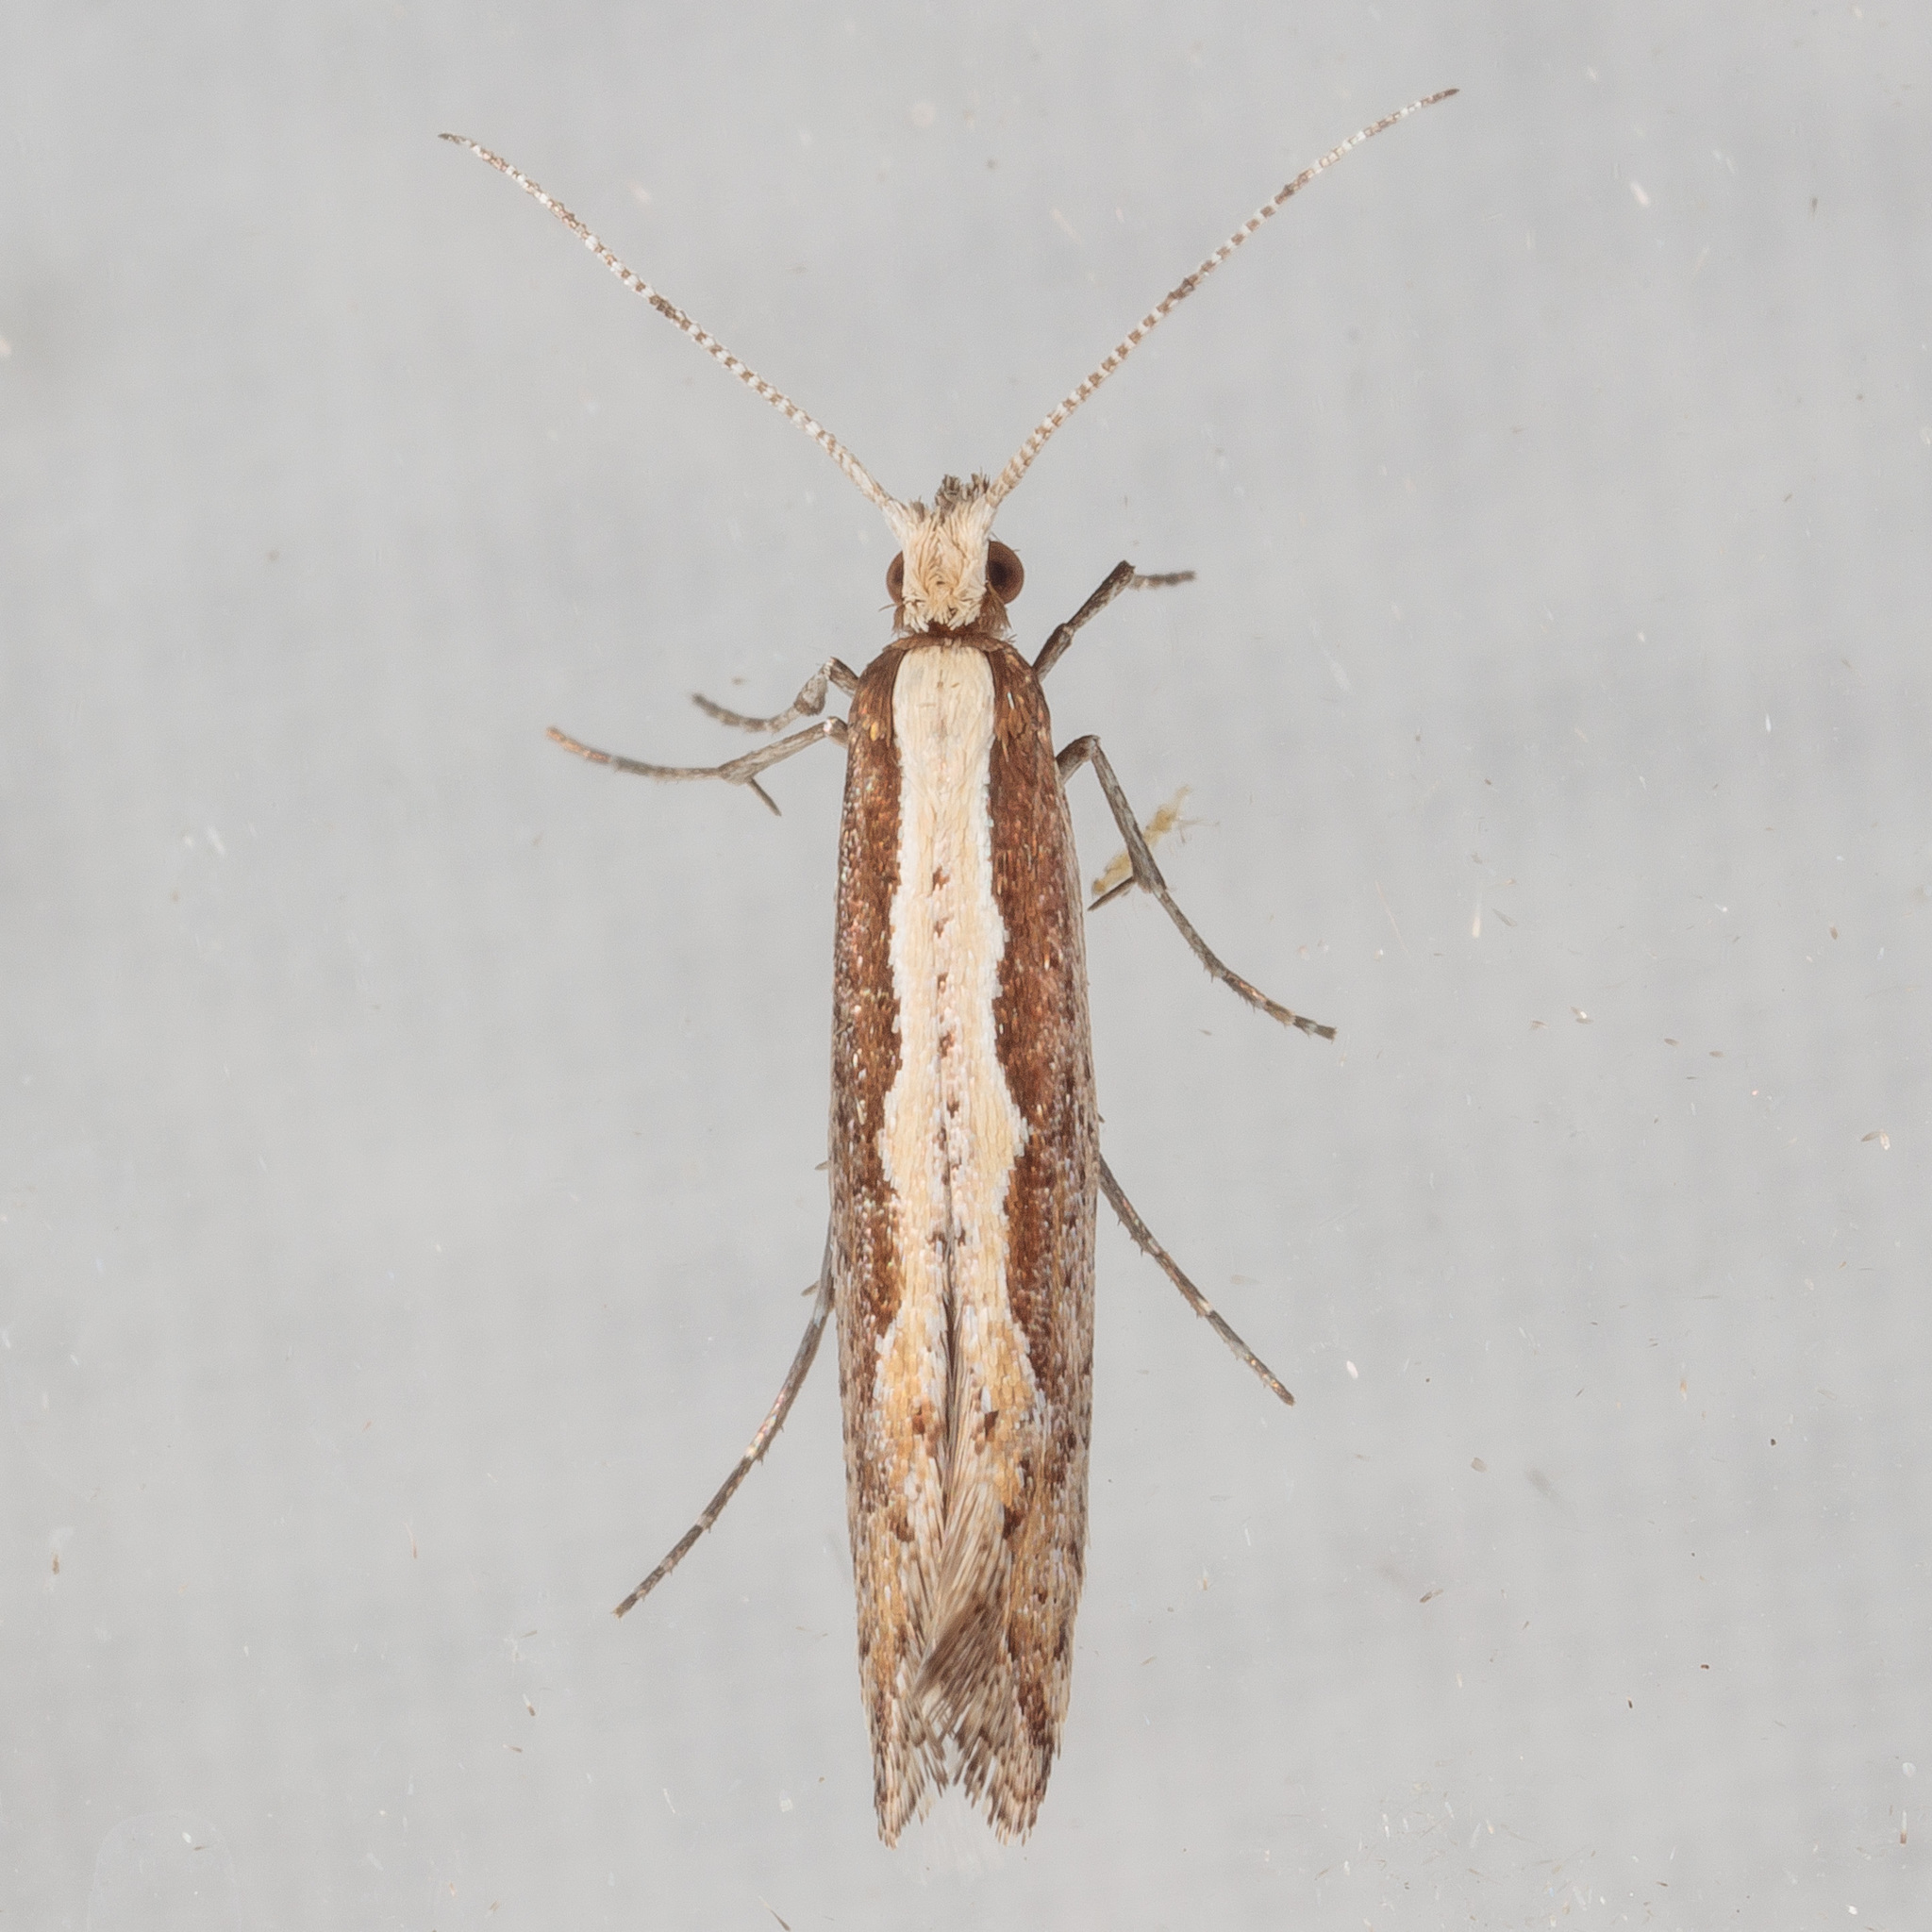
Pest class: diamondback_moth